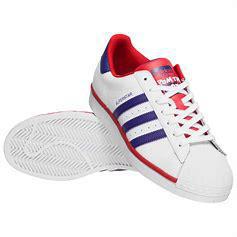
Brand: adidas
Model: Originals Superstar